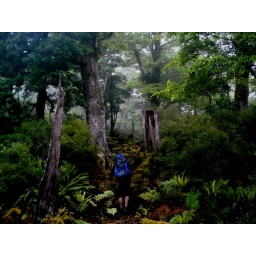
Misty cloud around the trees on the steep walk up to Howlett's hut in the Ruahines.